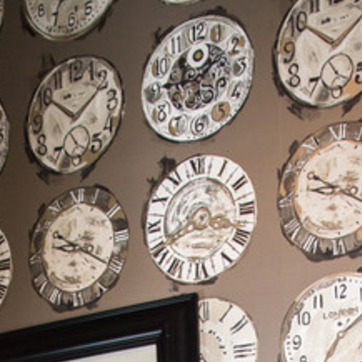
Material: wallpaper